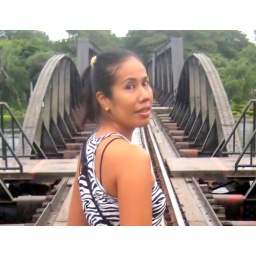
a walk over the river kwai bridge (kanchanaburi)